Paionia (municipality)

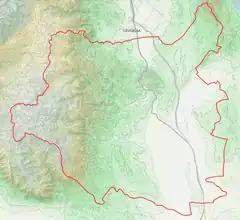

Paionia is a municipality in the Kilkis regional unit of Central Macedonia, Greece. The seat of the municipality is the town Polykastro. The municipality is named after the ancient region of Paeonia. It has an area of 919.276 km.